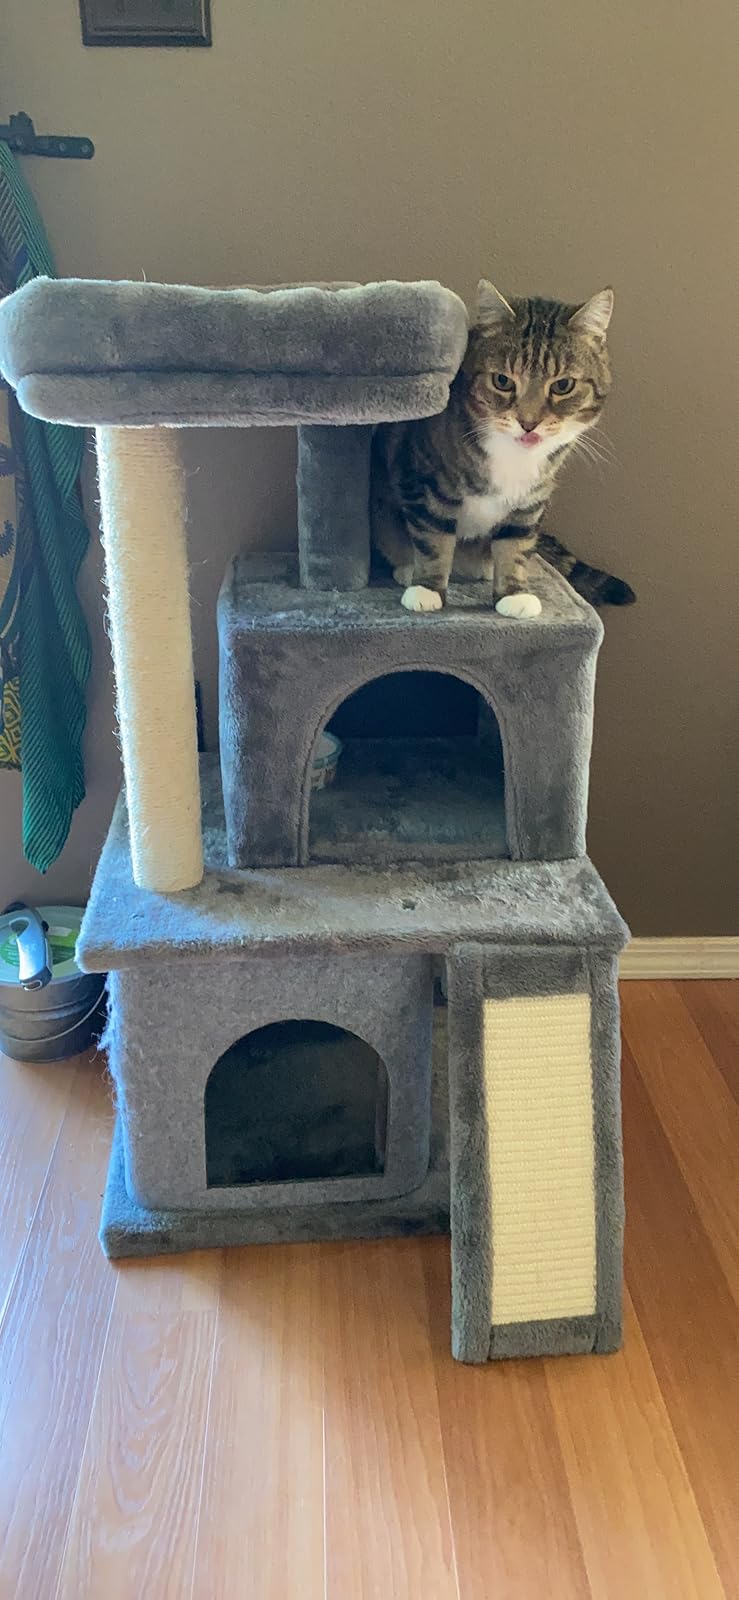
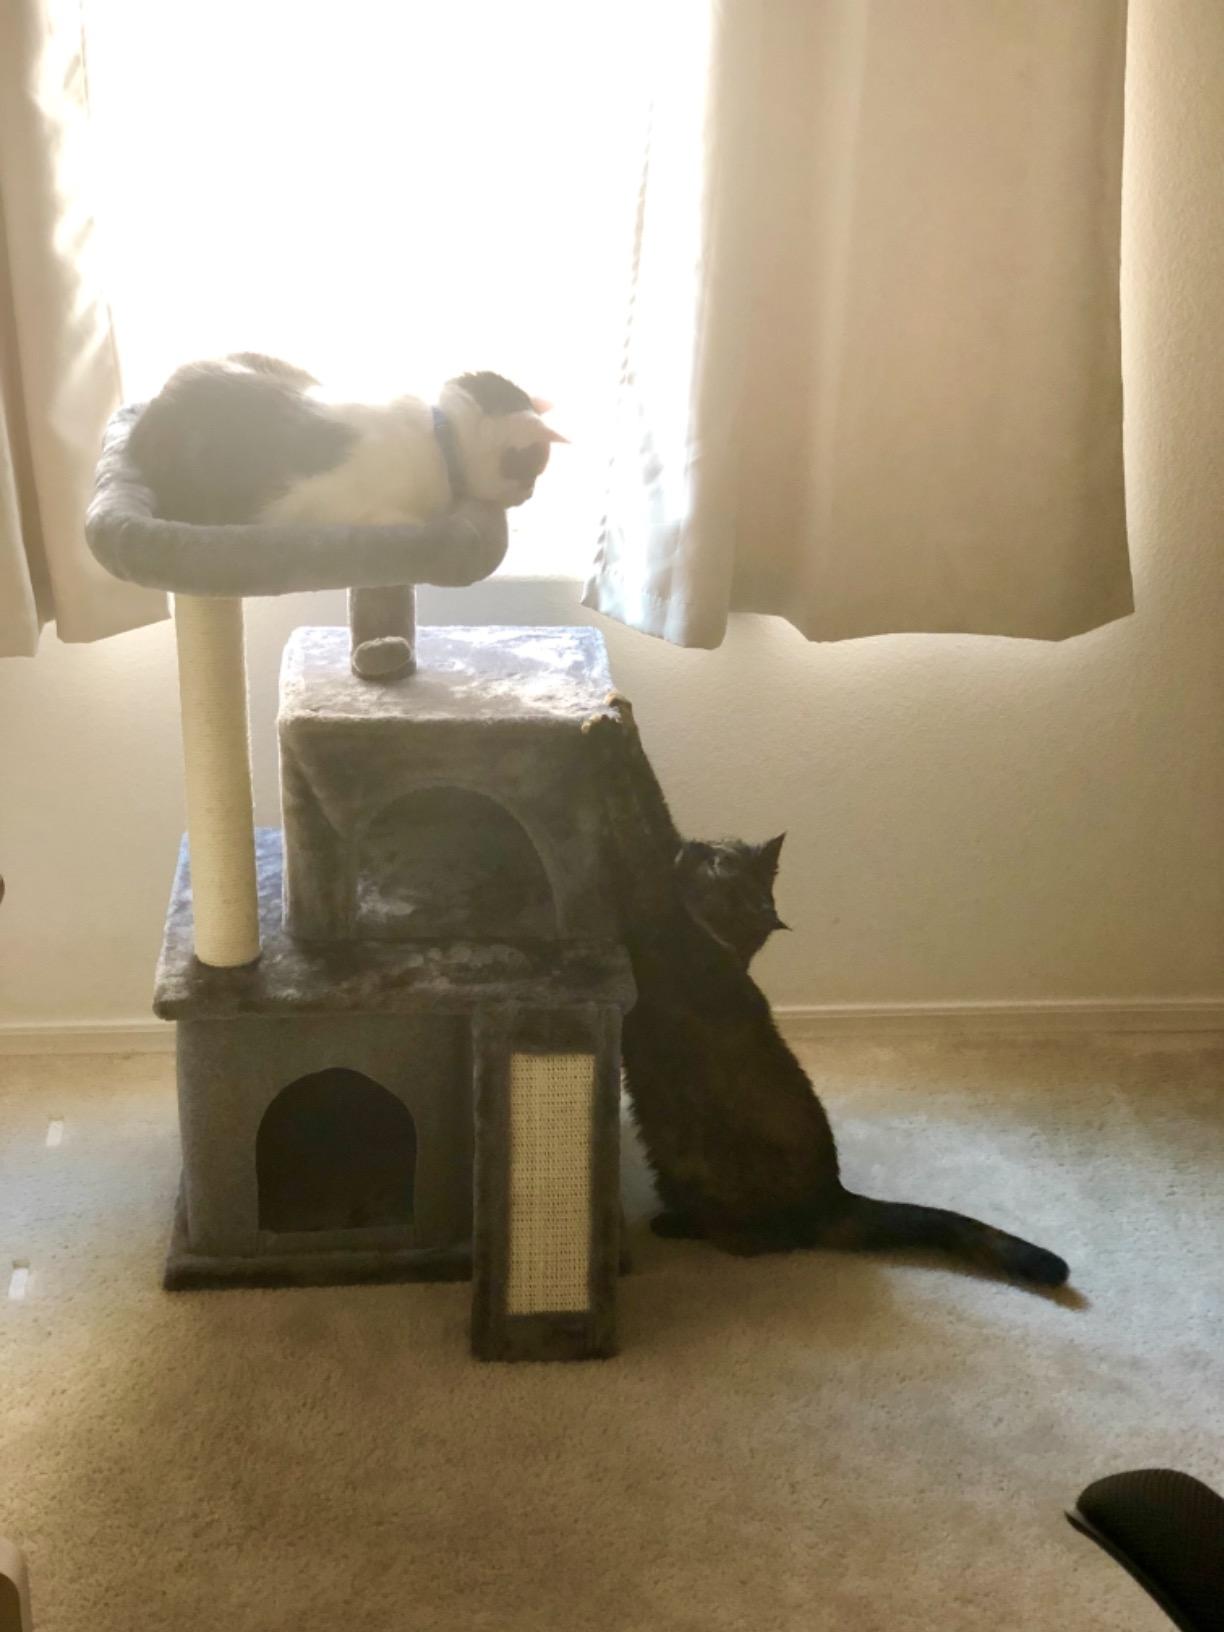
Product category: items_cat tree
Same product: yes